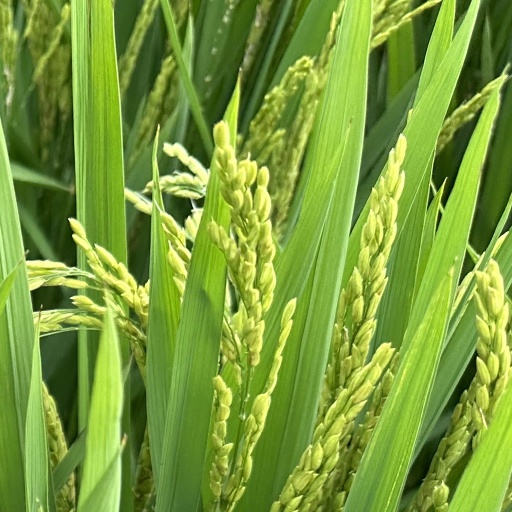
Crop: rice